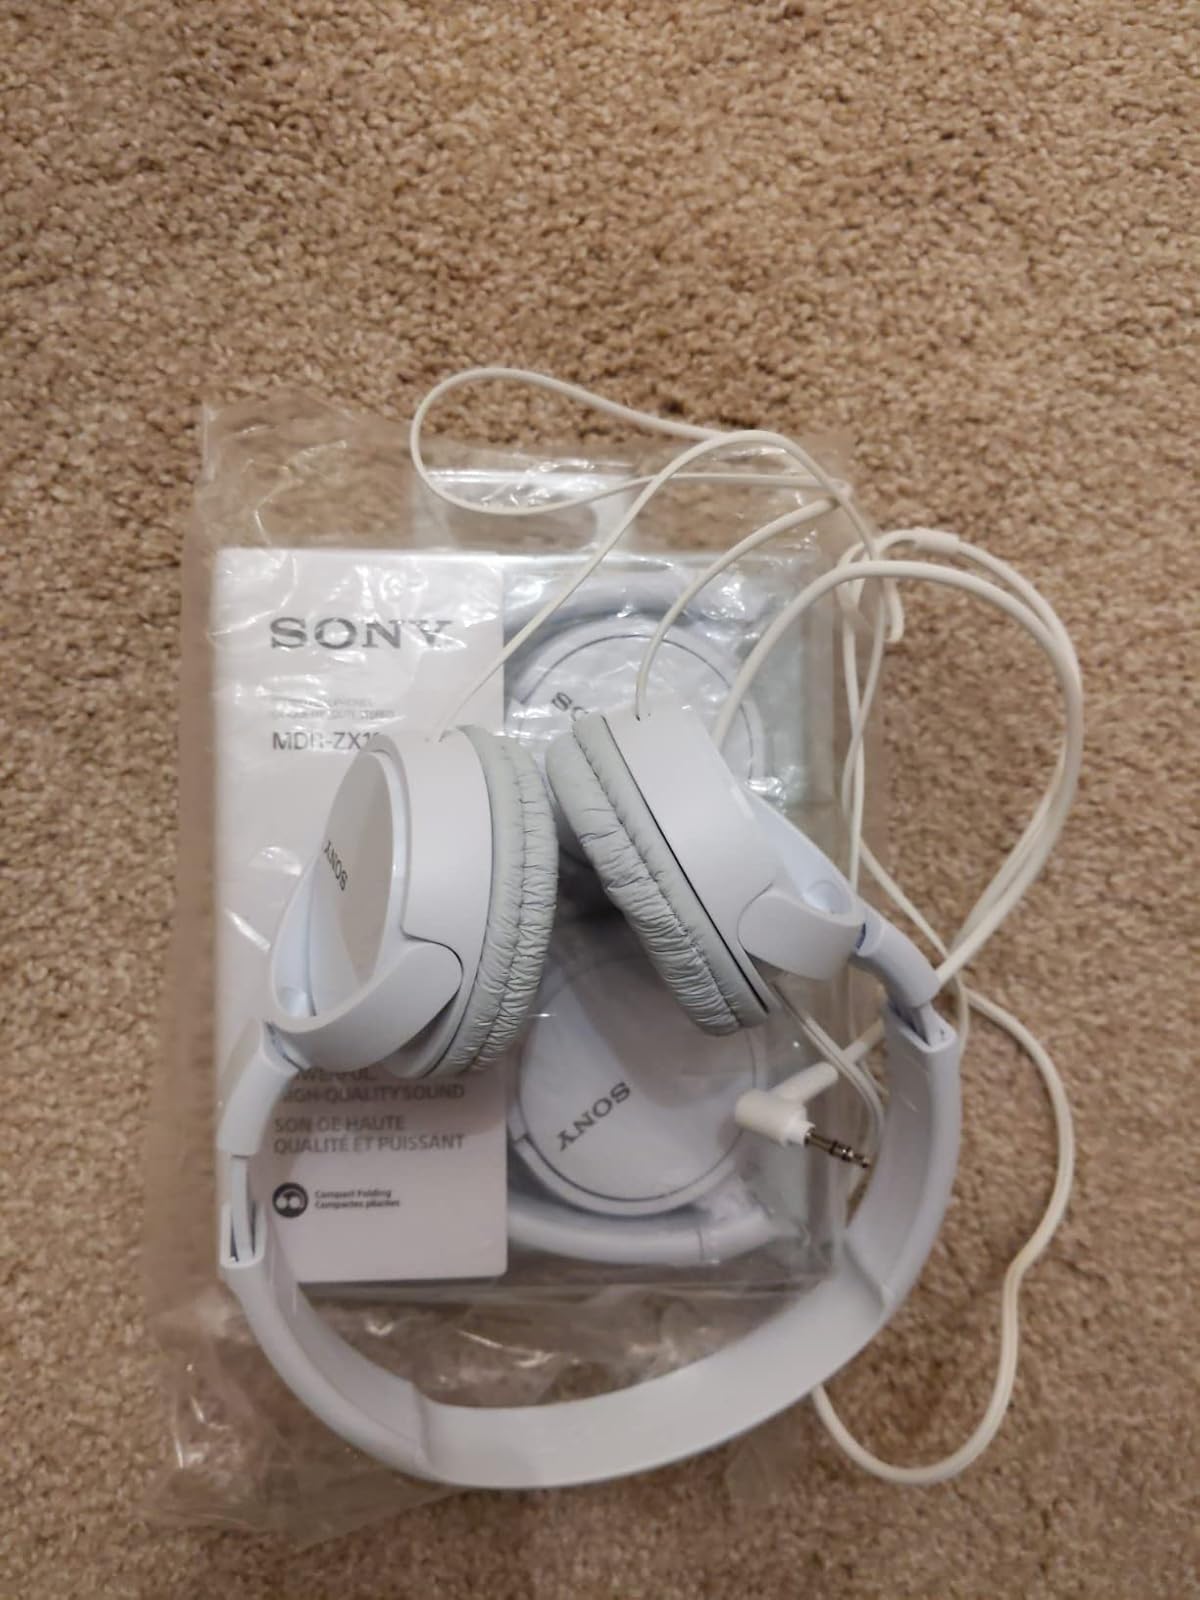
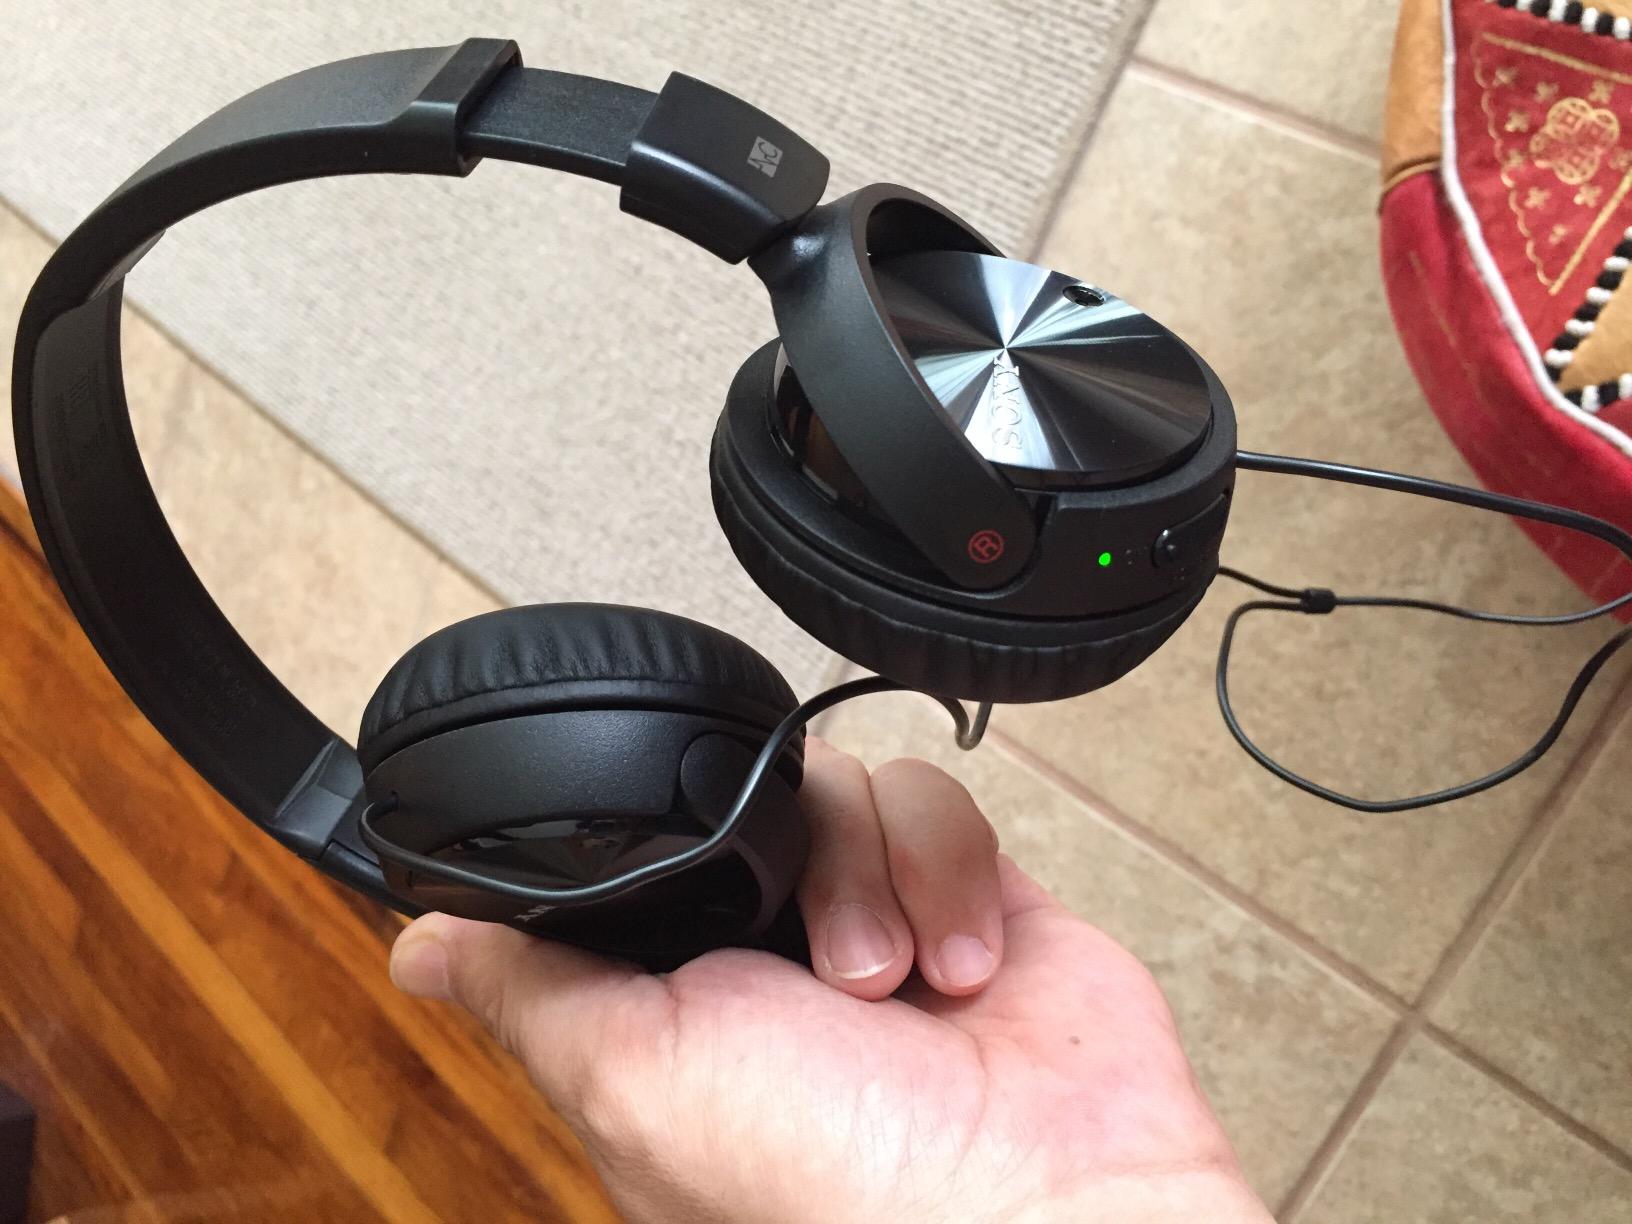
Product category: headphones
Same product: no